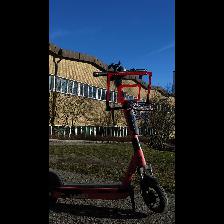
Label: NonHuman